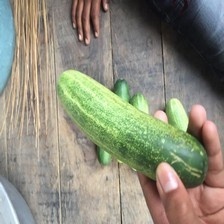
Label: cucumber